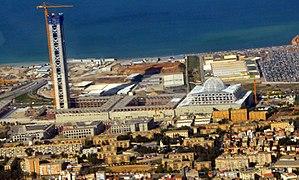
La Grande Mosquée d'Alger
L'Afrique possède de hautes constructions et des records mondiaux de hauteur. Cette page fait la liste des plus grandes constructions africaines. Les deux pays les plus développés en possèdent la majorité.
La référence religieuse algérienne est le cadre fondamentaliste et légal de la pratique de la religion de l'Islam en Algérie au sein du Sunnisme sous la tutelle du ministère des Affaires religieuses et des Wakfs.
La wilaya d'Alger est une subdivision administrative algérienne située dans l'Algérois. Son chef-lieu est Alger.
Mohammadia est une commune de la wilaya d'Alger en Algérie, située dans la banlieue Est d'Alger.